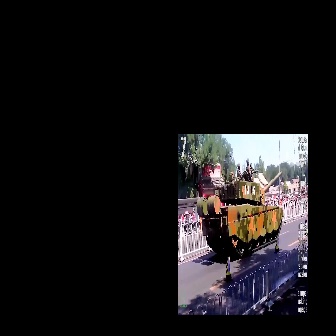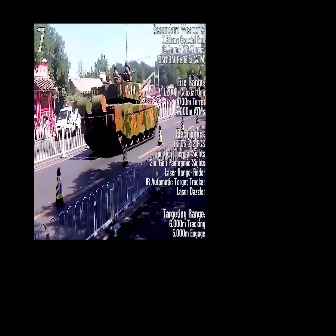
  Please identify the target specified by the bounding box [196,170,283,257] in the first image and locate it in the second image. Return the coordinates in [x_min,y_min,x_max,y_max] format.
Answer: [77,70,159,152]